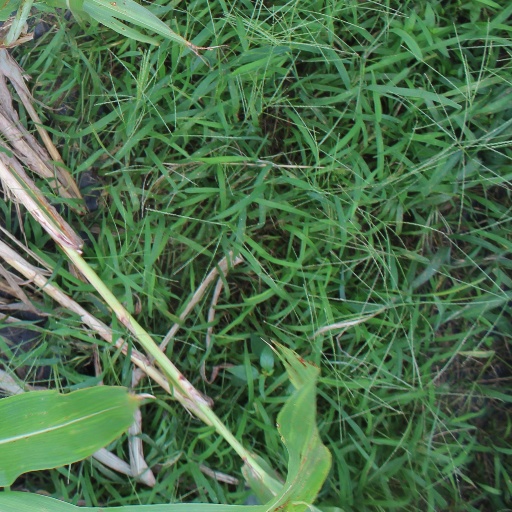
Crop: sorghum